Slant board

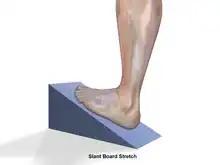
A slant board stretch

A slant board is a flat surface set at an angle or slant. Such boards may be used for a variety of purposes.